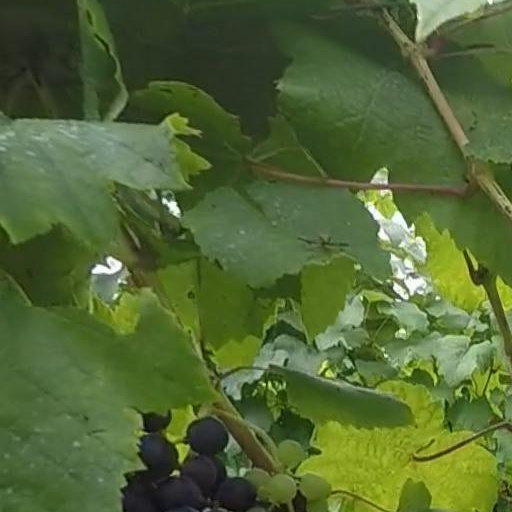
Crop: grape